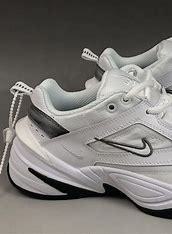
Brand: Nike
Model: M2K Tekno